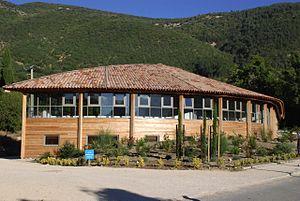
Montbrun-les-Bains est une commune française située dans le département de la Drôme en région Auvergne-Rhône-Alpes. La commune fait partie du Parc naturel régional des Baronnies provençales créé en 2015.
La montagne de Lure est une montagne des Préalpes de Haute-Provence, située dans le département des Alpes-de-Haute-Provence. Elle appartient à la même formation géologique que le plateau d'Albion, qu'elle jouxte, et le mont Ventoux. Cette chaîne s'allonge sur 42 kilomètres de long, culmine au signal de Lure et présente un relief très contrasté entre l'adret calcaire, coupé de combes et de vallons, et l'ubac marneux, où s'accumulent monts et ravins.